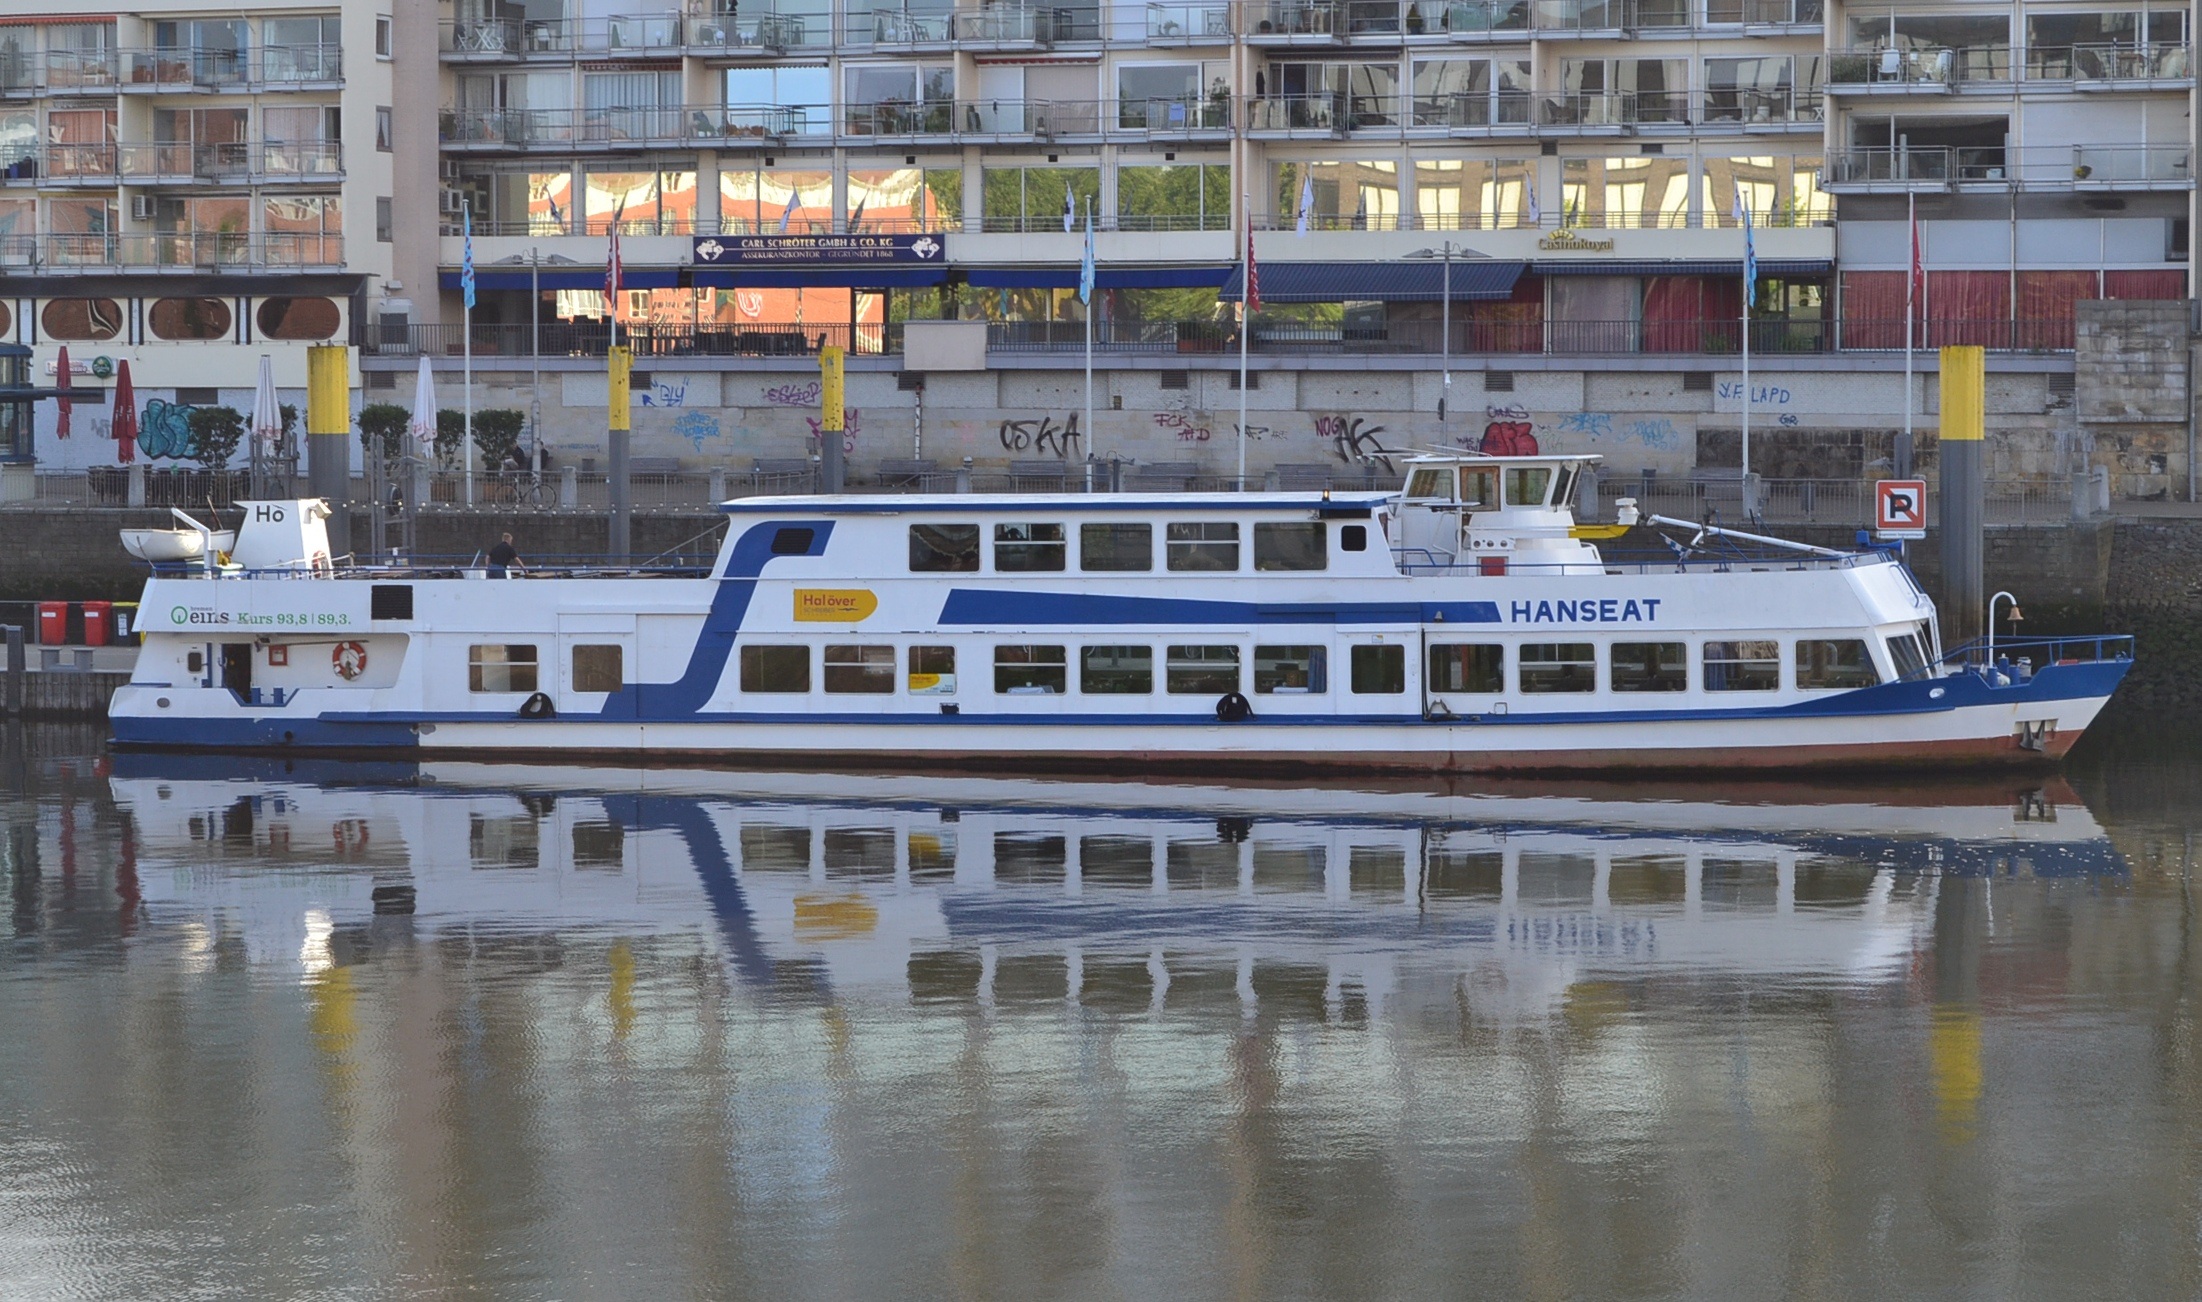
water, boat, river, ship, transport, vehicle, cargo ship, waterway, ferry, ships, kill, watercraft, bremen, motor ship, passenger ship, weser, ms hanseat